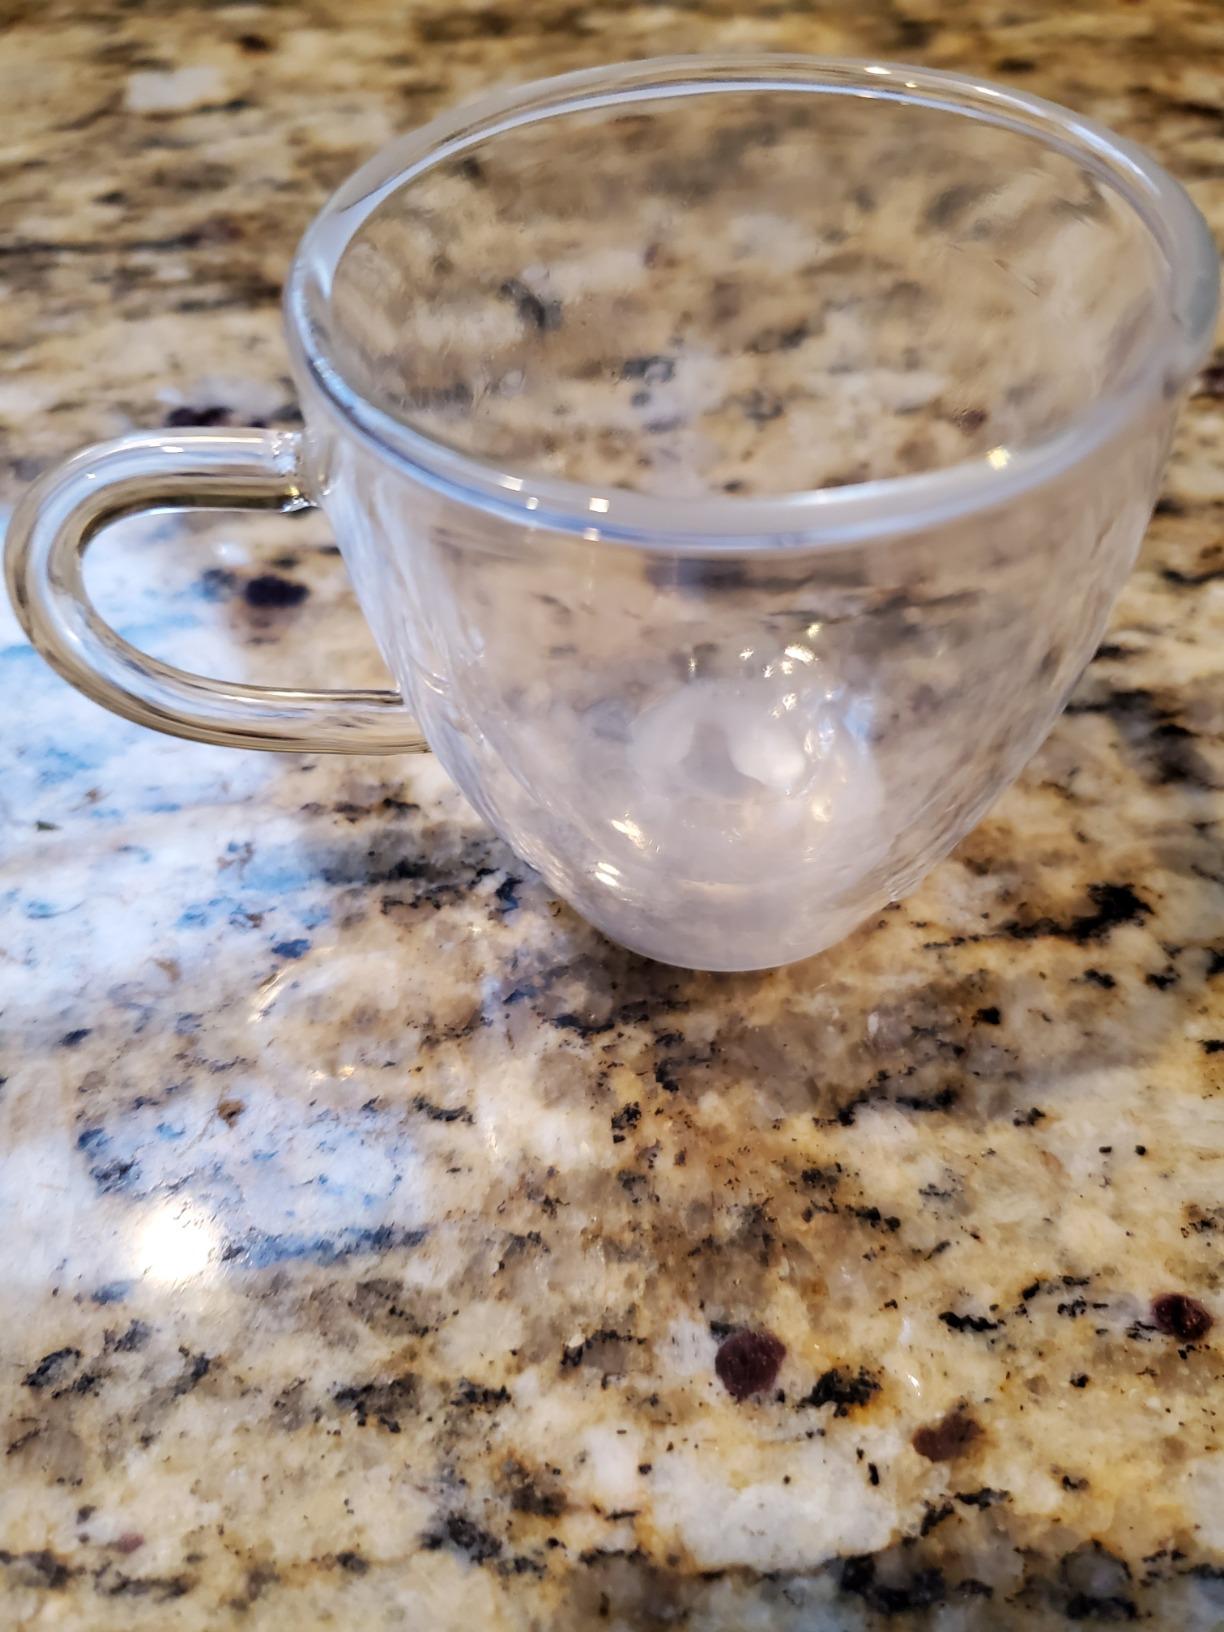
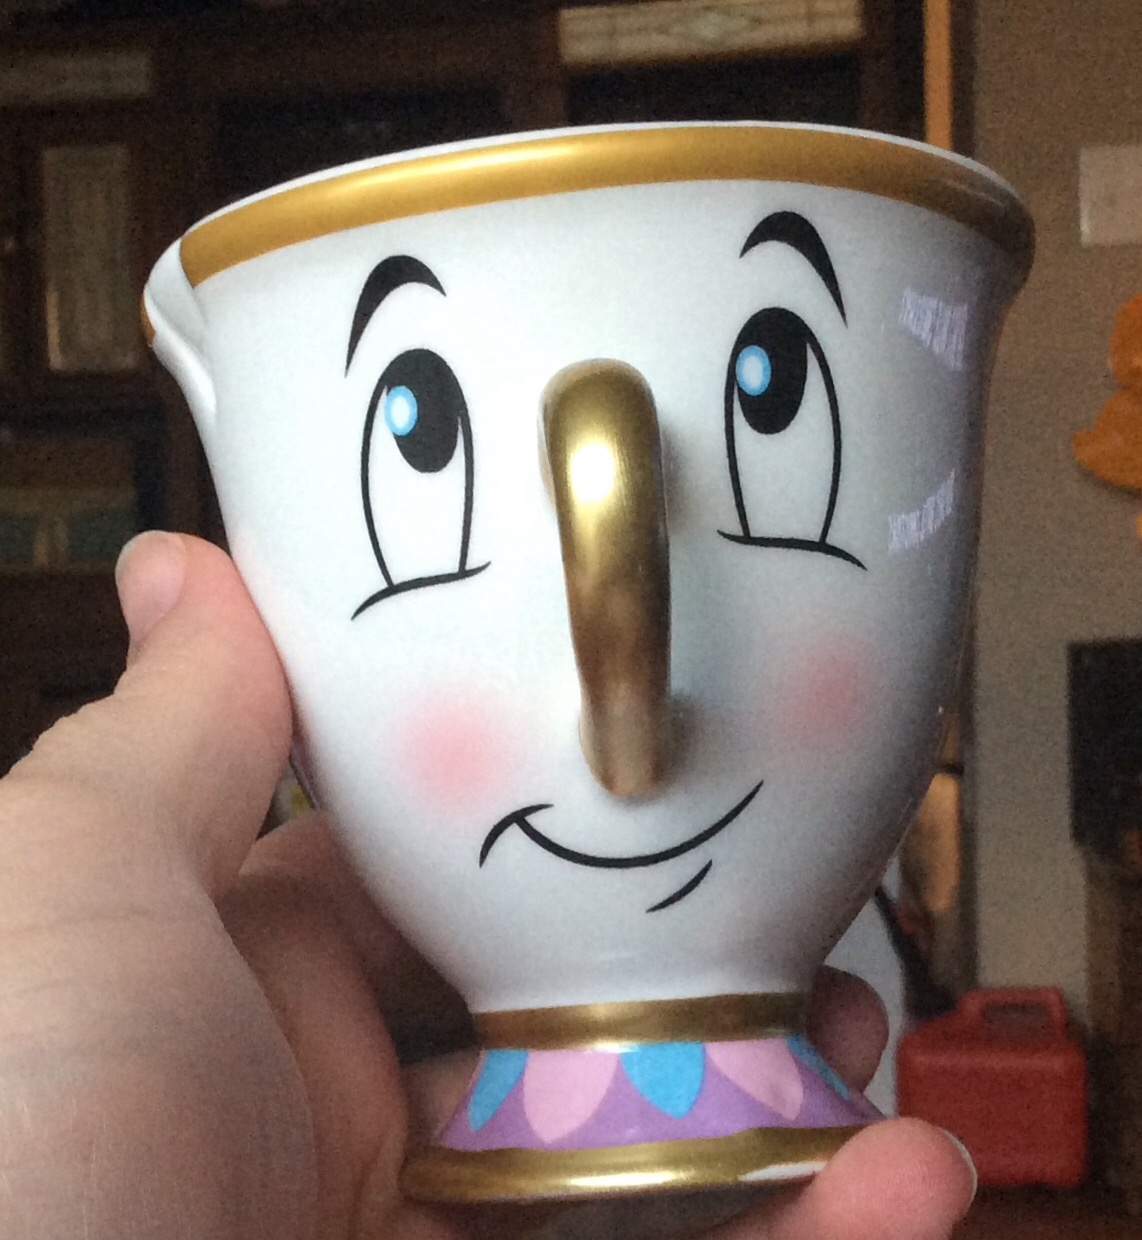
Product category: items_mug
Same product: no